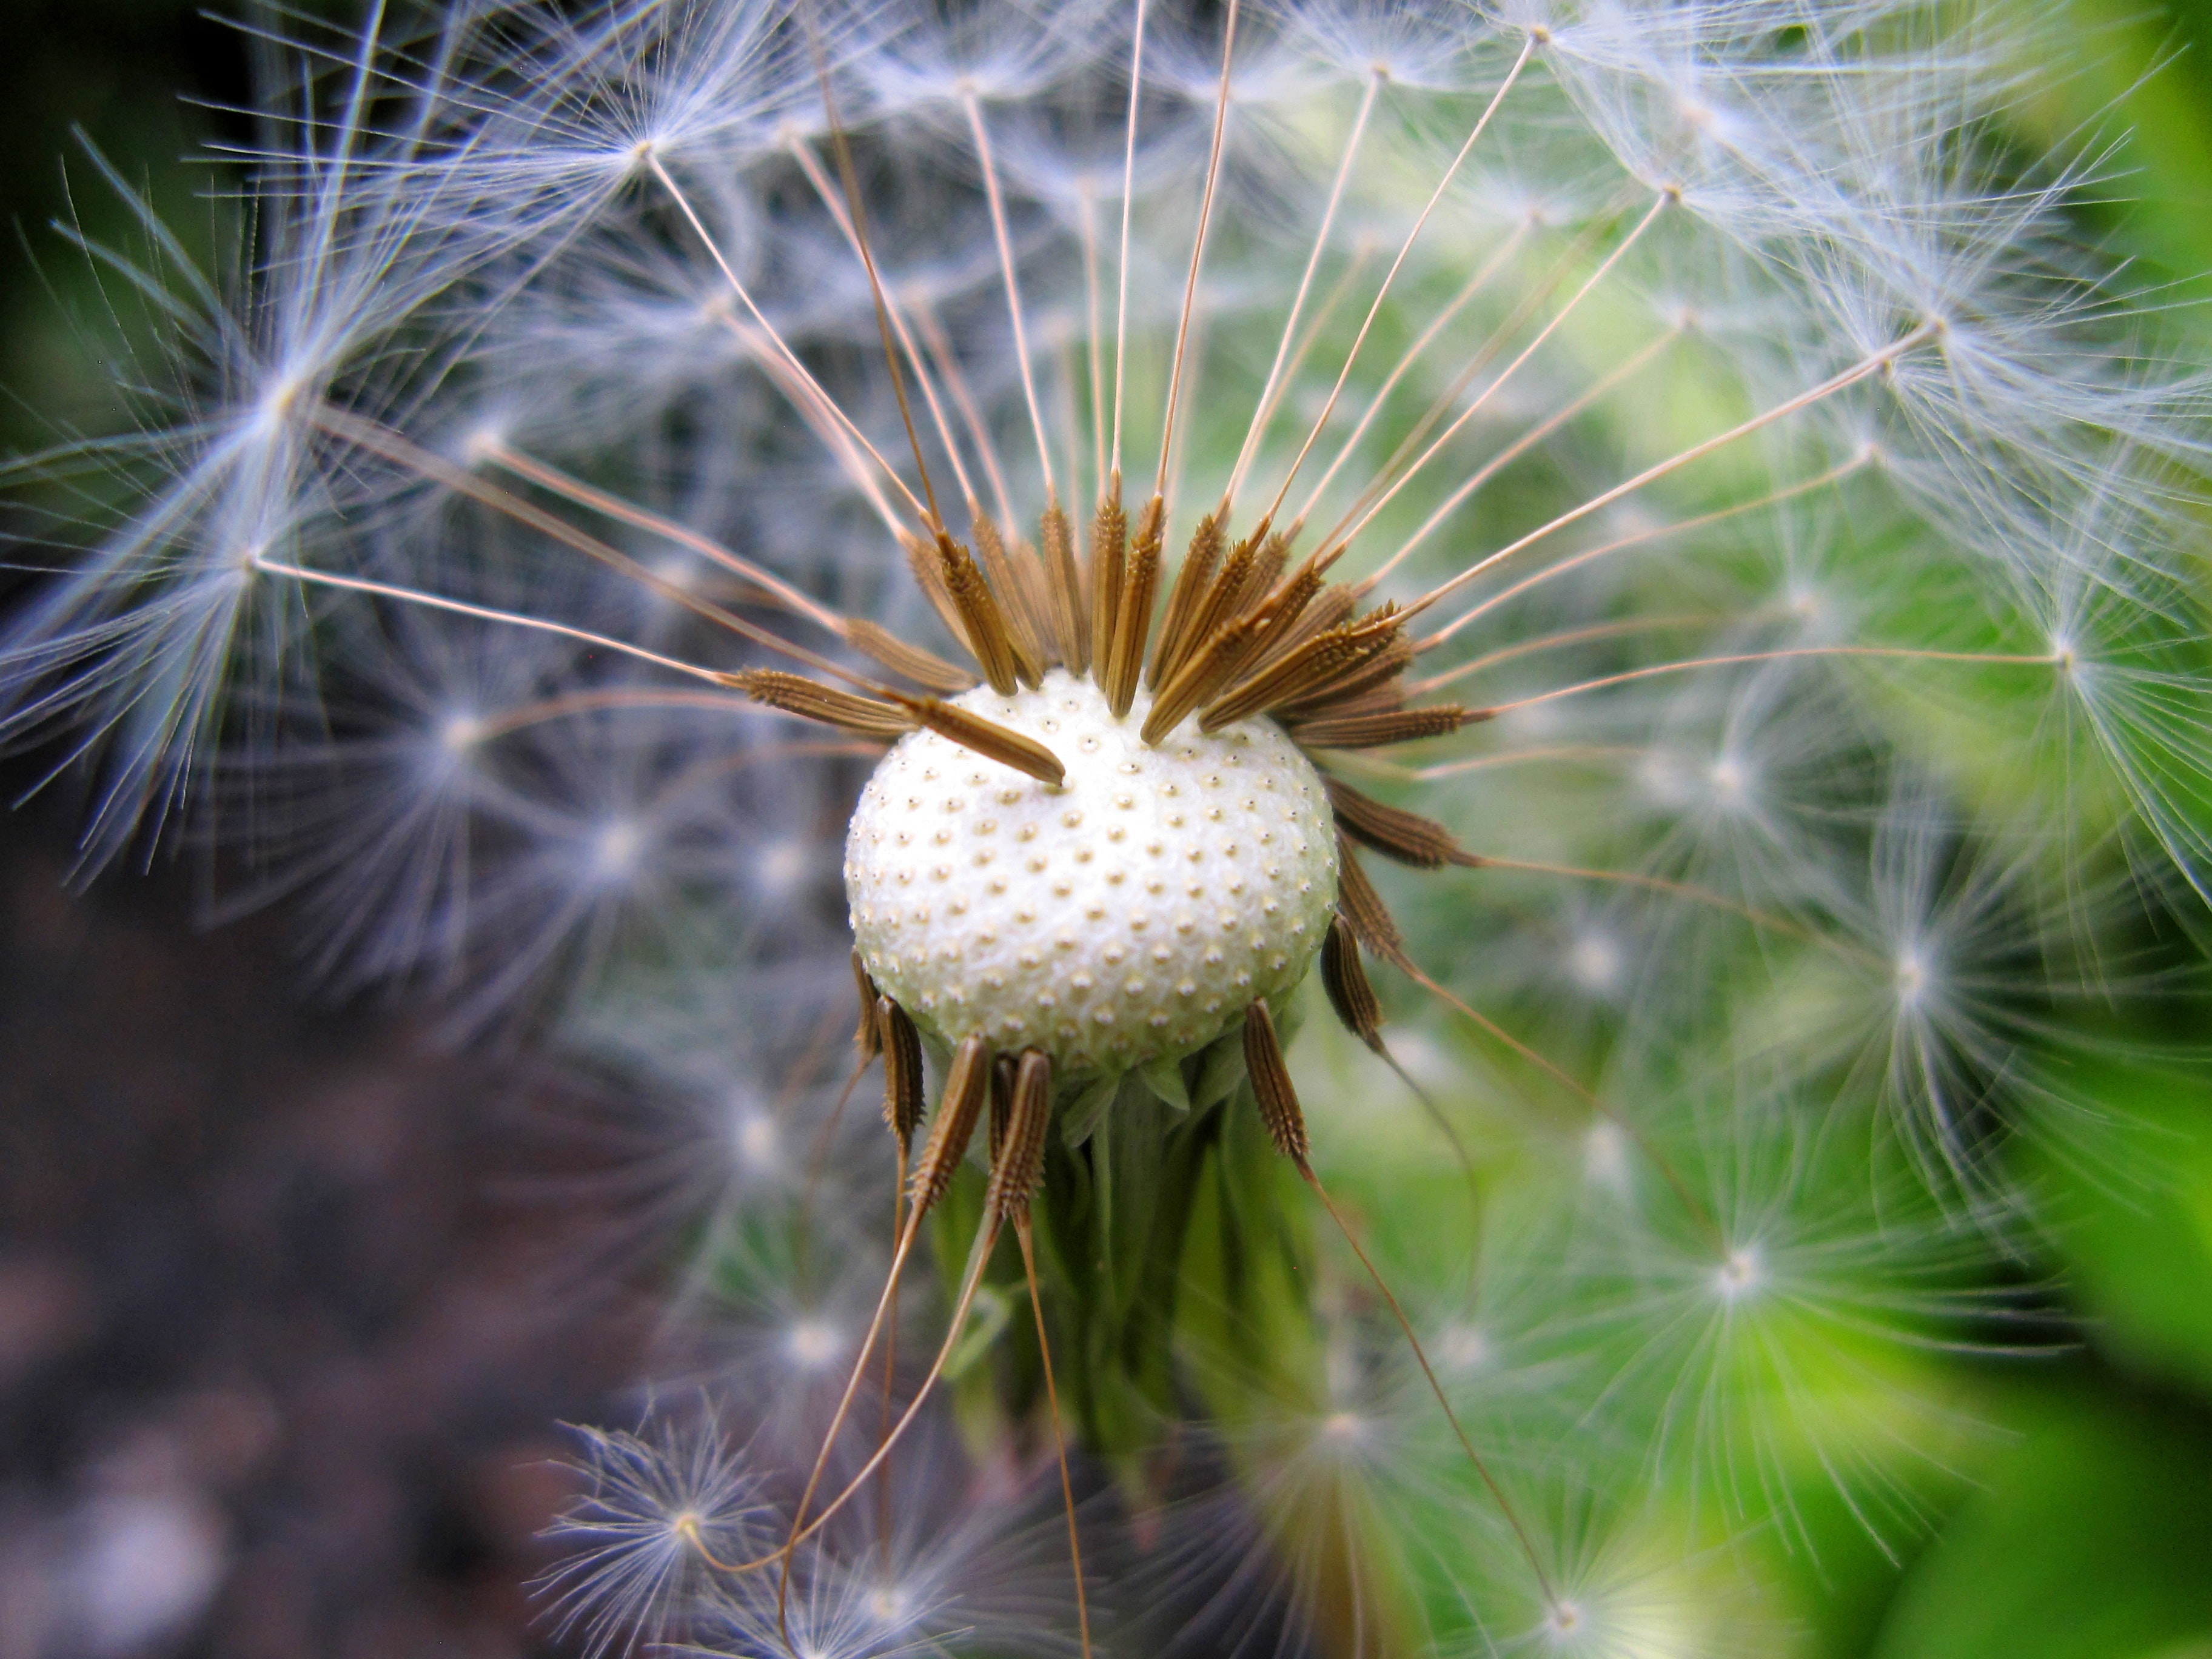
dandelion, flower, plant, close up, flowering plant, wildflower, macro photography, photography, daisy family, crassocephalum, plant stem, asterales